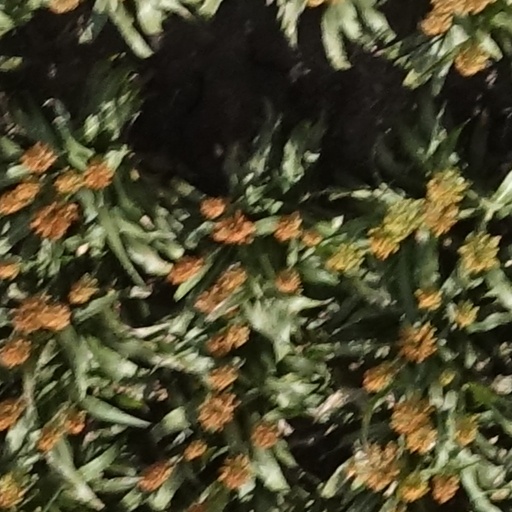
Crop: sorghum